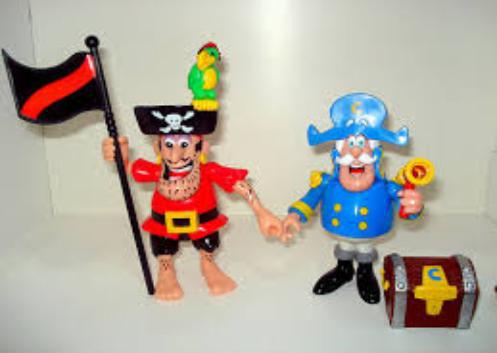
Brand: Cap'n Crunch
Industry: Food